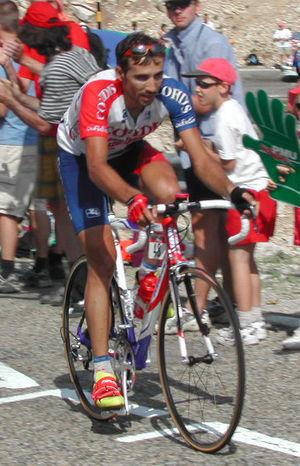
L'équipe cycliste Cofidis est une formation française de cyclisme professionnel sur route créée en 1996. Elle participe au ProTour de 2005 à 2009. Sponsorisée par l'établissement de crédit Cofidis, elle est implantée comme celui-ci dans le département du Nord.
David Moncoutié est un coureur cycliste français né le 30 avril 1975 à Provins. Professionnel de 1997 à 2012 au sein de l'équipe Cofidis, il a notamment remporté deux étapes du Tour de France, en 2004 et 2005, quatre étapes du Tour d'Espagne en 2008, 2009, 2010 et 2011 et le classement de la montagne du Tour d'Espagne quatre fois consécutivement de 2008 à 2011. En seize ans de professionnalisme, il remporte 23 succès et participe à 17 grands tours.